Field effect (chemistry)

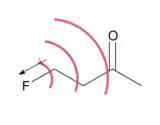
Field effect on a carbonyl arising from the dipole in a C-F bond.

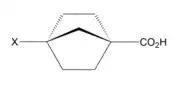

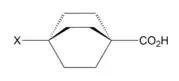
A bicyclooctance acid with an electron-witituent, X, at the 4-position experiences the same field effect on the acidic proton from the C-X bondole as the related bicylcoheptane.

Field effects can arise from the electric dipole field of a bond containing an electronegative atom or electron-withdrawing substituent, as well as from an atom or substituent bearing a formal charge. The directionality of a dipole, and concentration of charge, can both define the shape of a molecule's electric field which will manipulate the localization of electron density toward or away from sites of interest, such as an acidic hydrogen. Field effects are typically associated with the alignment of a dipole field with respect to a reaction center. Since these are through space effects, the 3D structure of a molecule is an important consideration. A field may be interrupted by other bonds or atoms before propagating to a reactive site of interest. Atoms of differing electronegativities can move closer together resulting in bond polarization through space that mimics the inductive effect through bonds. Bicycloheptane and bicyclooctane (seen left) are